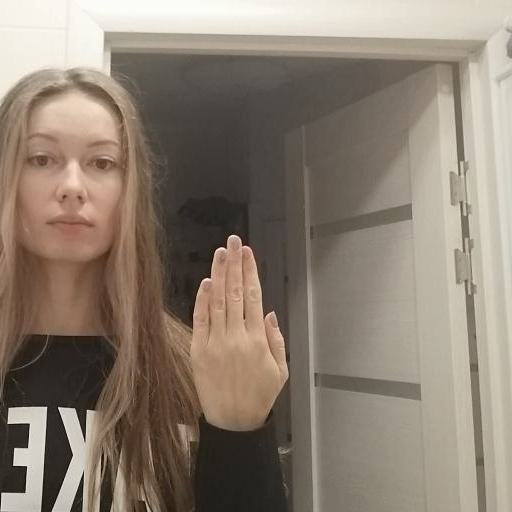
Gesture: stop_inverted